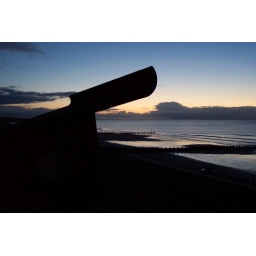
One of the huts along the beach esplanade silhoutted against the dawn sky